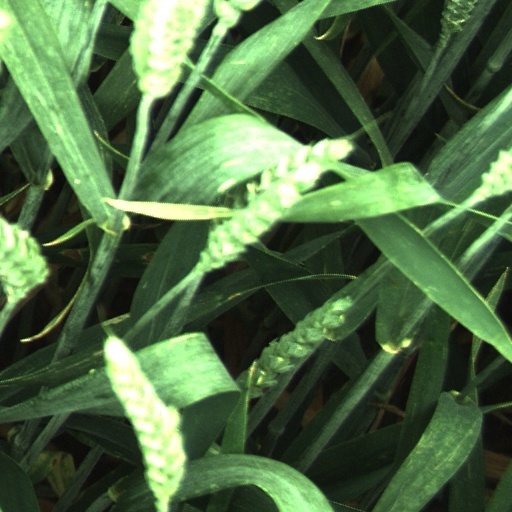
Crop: wheat